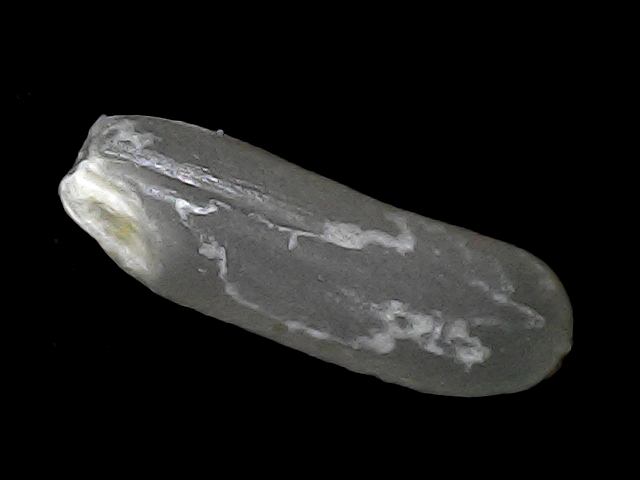
Rice variety: BD75